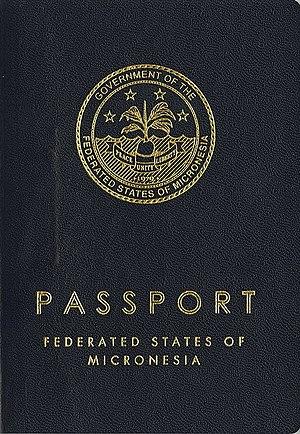
Les passeports dont le nom est indiqué en italique sont émis par des États non reconnus internationalement.
Le passeport micronésien est un document de voyage international délivré aux ressortissants micronésiens, et qui peut aussi servir de preuve de la citoyenneté micronésienne.